Question: What color is the grass?
Tambaya: Wani launi ce ciyawar?
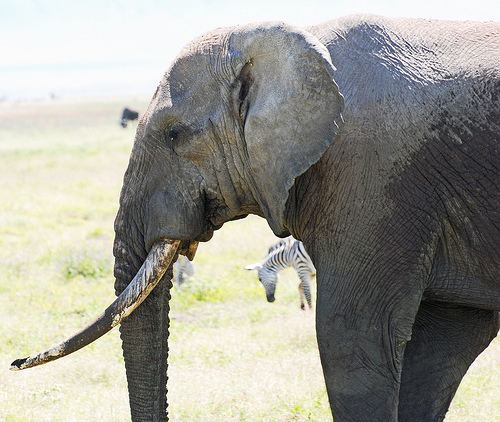
Answer: Green.
Amsa: Kore.